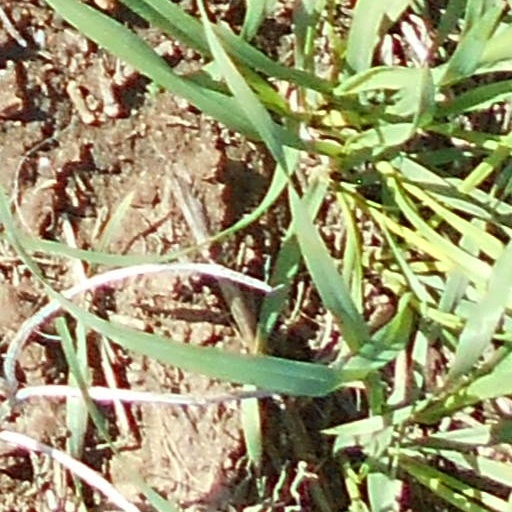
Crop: wheat